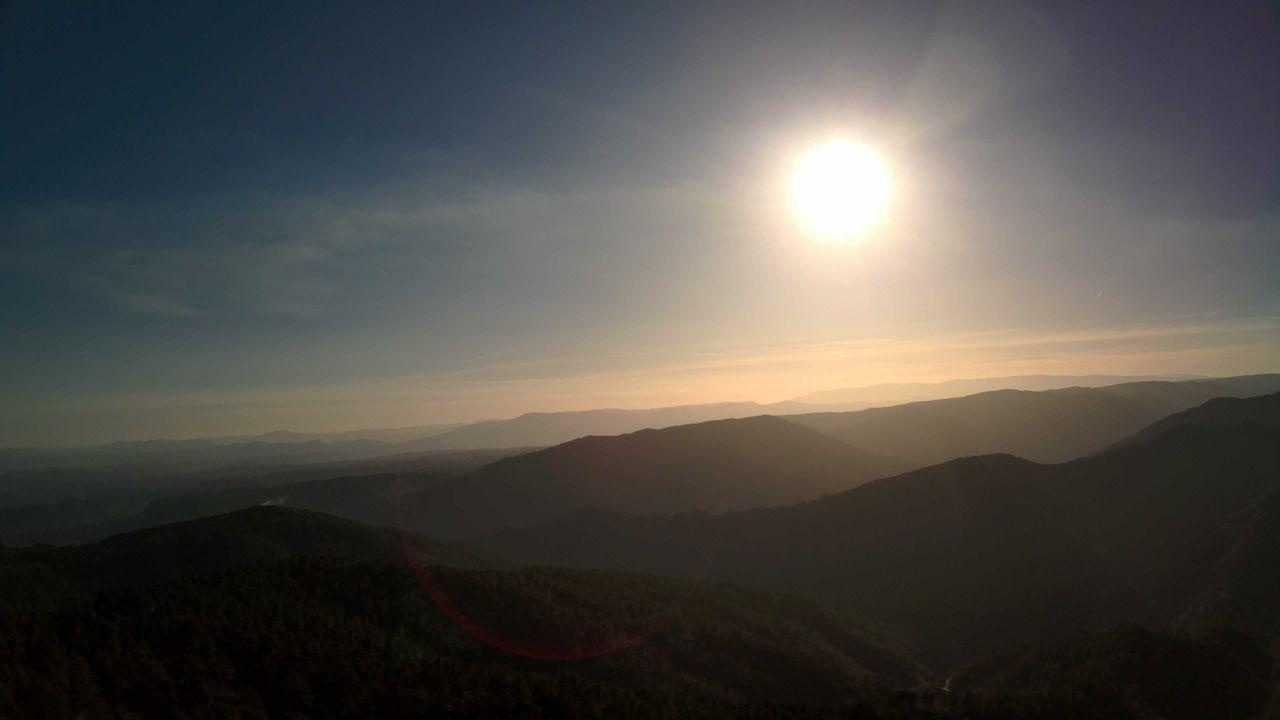
Fire: no
Smoke: yes